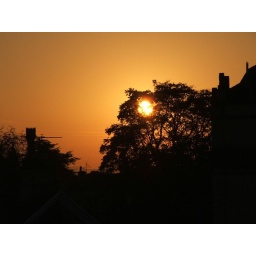
A sunset viewed from my bedroom window in Clifton, Bristol